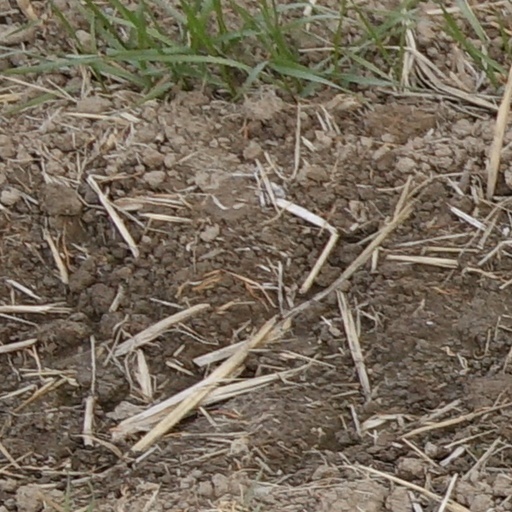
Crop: wheat